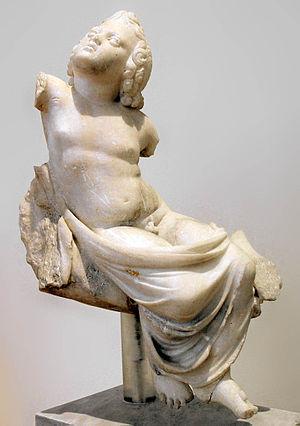
Statue de Ploutos trouvée dans le port du Pirée. Ploutos représenté comme un enfant est assis sur l'avant-bras d'une figure adulte. Dans la main de la figure est préservée la pointe d'une cornucopia. La statuette appartenait à un groupe d'Eirene et de l'enfant Ploutos. Copie faite au Ier s. p. C. d'un original de bronze par Kephisodotos érigé sur l'Agora vers 374-370 a. C.
Dans la mythologie grecque, Ploutos, également connu sous le nom romanisé Plutus, est la divinité de la richesse et de l'abondance. Il est le fils d'Iasion et de Déméter, qui s'unirent sur une jachère trois fois labourée.